Cima Brenta

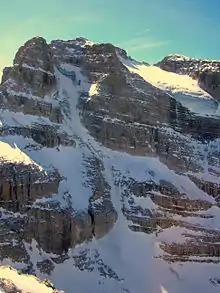
Cima Brenta NW Face

The first men to climb to the summit of Cima Brenta were Douglas Freshfield and Francis Fox Tuckett. with Henri Devouassoud from Chamonix in August 1871. They approached the mountain from the west and ascended mainly over the snow of the "vedrette". This itinerary would remain the only way for a number of years, until Albert DeFalkner and E.T.Compton found a new itinerary from the south in 1882. Carlo Garbari with companions Angelo and Arnaldo Ferrari, Benvenuto Lorenzetti and Rudolf Oesterreicher with the guides Andrea Dallagiacomo from Campiglio and Matteo Nicolussi from Molveno. traced in 1892 a new route over the northern edge towards the ledge on the east side that bears his name today and from there through a series of gullies to the summit. This route, and a variant traced in 1902 by Hanns Barth a.o. in 1902, are now considered the "Via Normale". In 1910, The Kiene brothers, made it to the top over the complete northwest ridge from Cima Massari over the jagged pinnacles that are now called "Torri di Kiene".